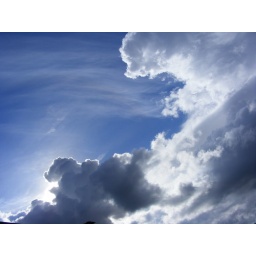
Storm clouds gathering in the sky above Hartlepool Marina , in the North East of England.